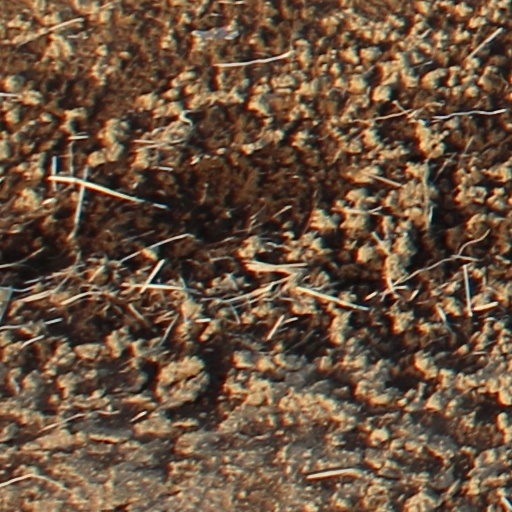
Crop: wheat